Charles Rangel

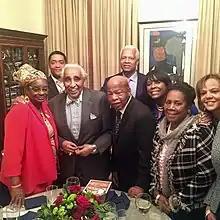
Rangel at his going-away party hosted by the Congressional Black Caucus in December 2016

As he had vowed two years earlier, Rangel did not run for re-election in the 2016 election. In the June 2016 Democratic primary election to effectively pick his successor, Rangel supported State Assemblyman Keith L. T. Wright, expressing the hope that an African American would continue to represent the district. However Espaillat won a close victory over Wright in a large field of candidates. Underlining the demographic changes that had been taking place, after winning the general election in November, Espaillat became the first non-African American to represent Harlem in the House since a series of Harlem-focused congressional districts were formed beginning in the 1940s. Rangel left office at the expiration of his term on January 3, 2017.